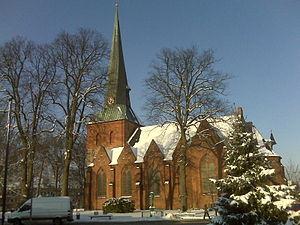
Nortorf est une commune d'Allemagne située dans l'arrondissement de Rendsburg-Eckernförde.